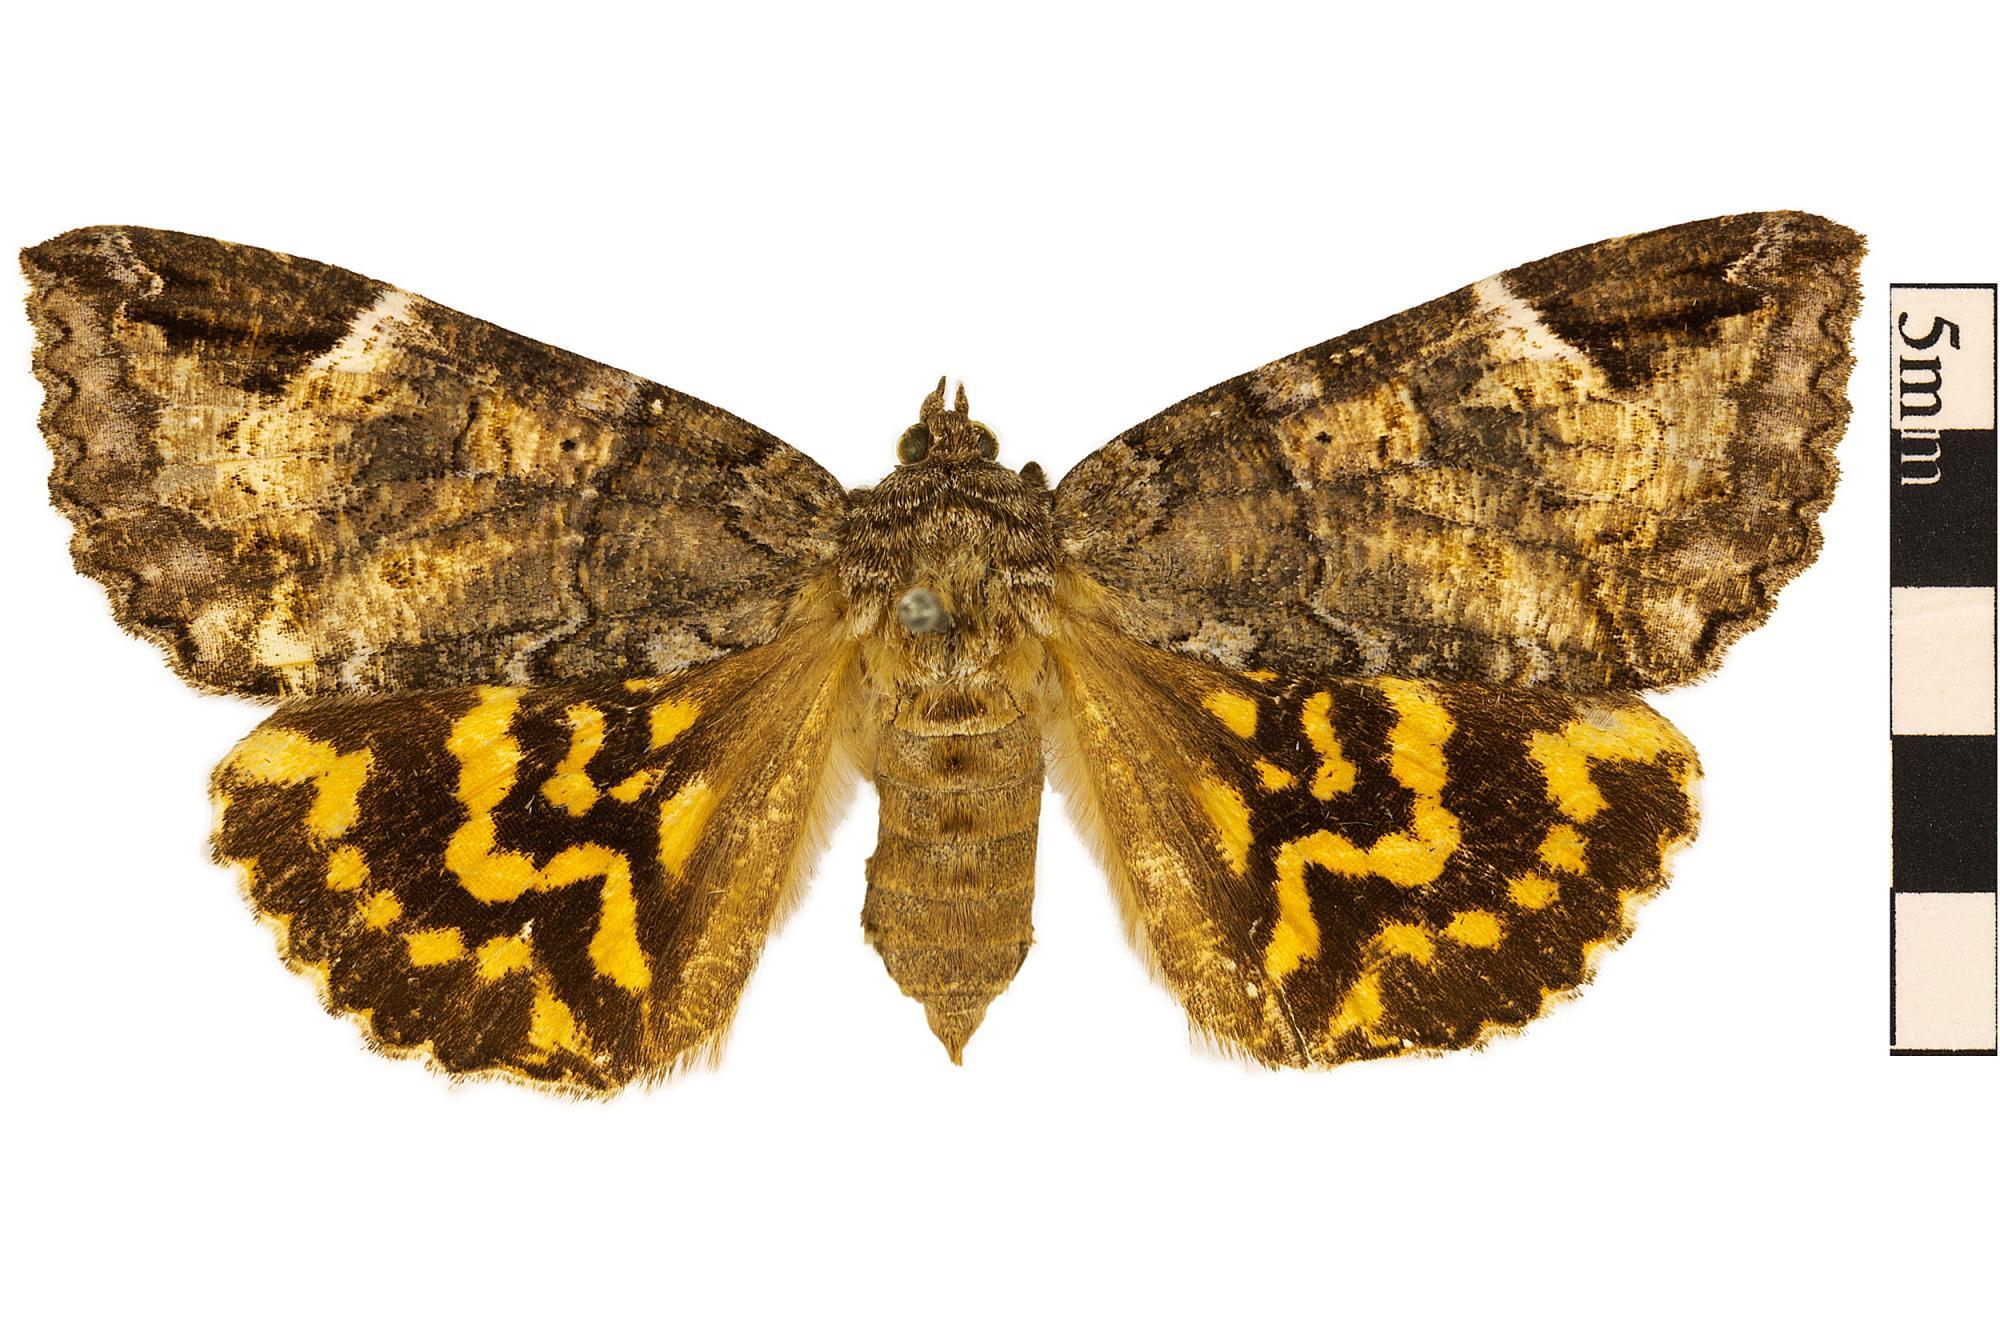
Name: Locust Underwing
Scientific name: Euparthenos nubilis
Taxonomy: Animalia, Arthropoda, Hexapoda, Insecta, Lepidoptera, Noctuidae, Catocalinae
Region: US Mid Atlantic (PA, NJ, MD, DE, DC, VA, WV)
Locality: North America, United States, Virginia